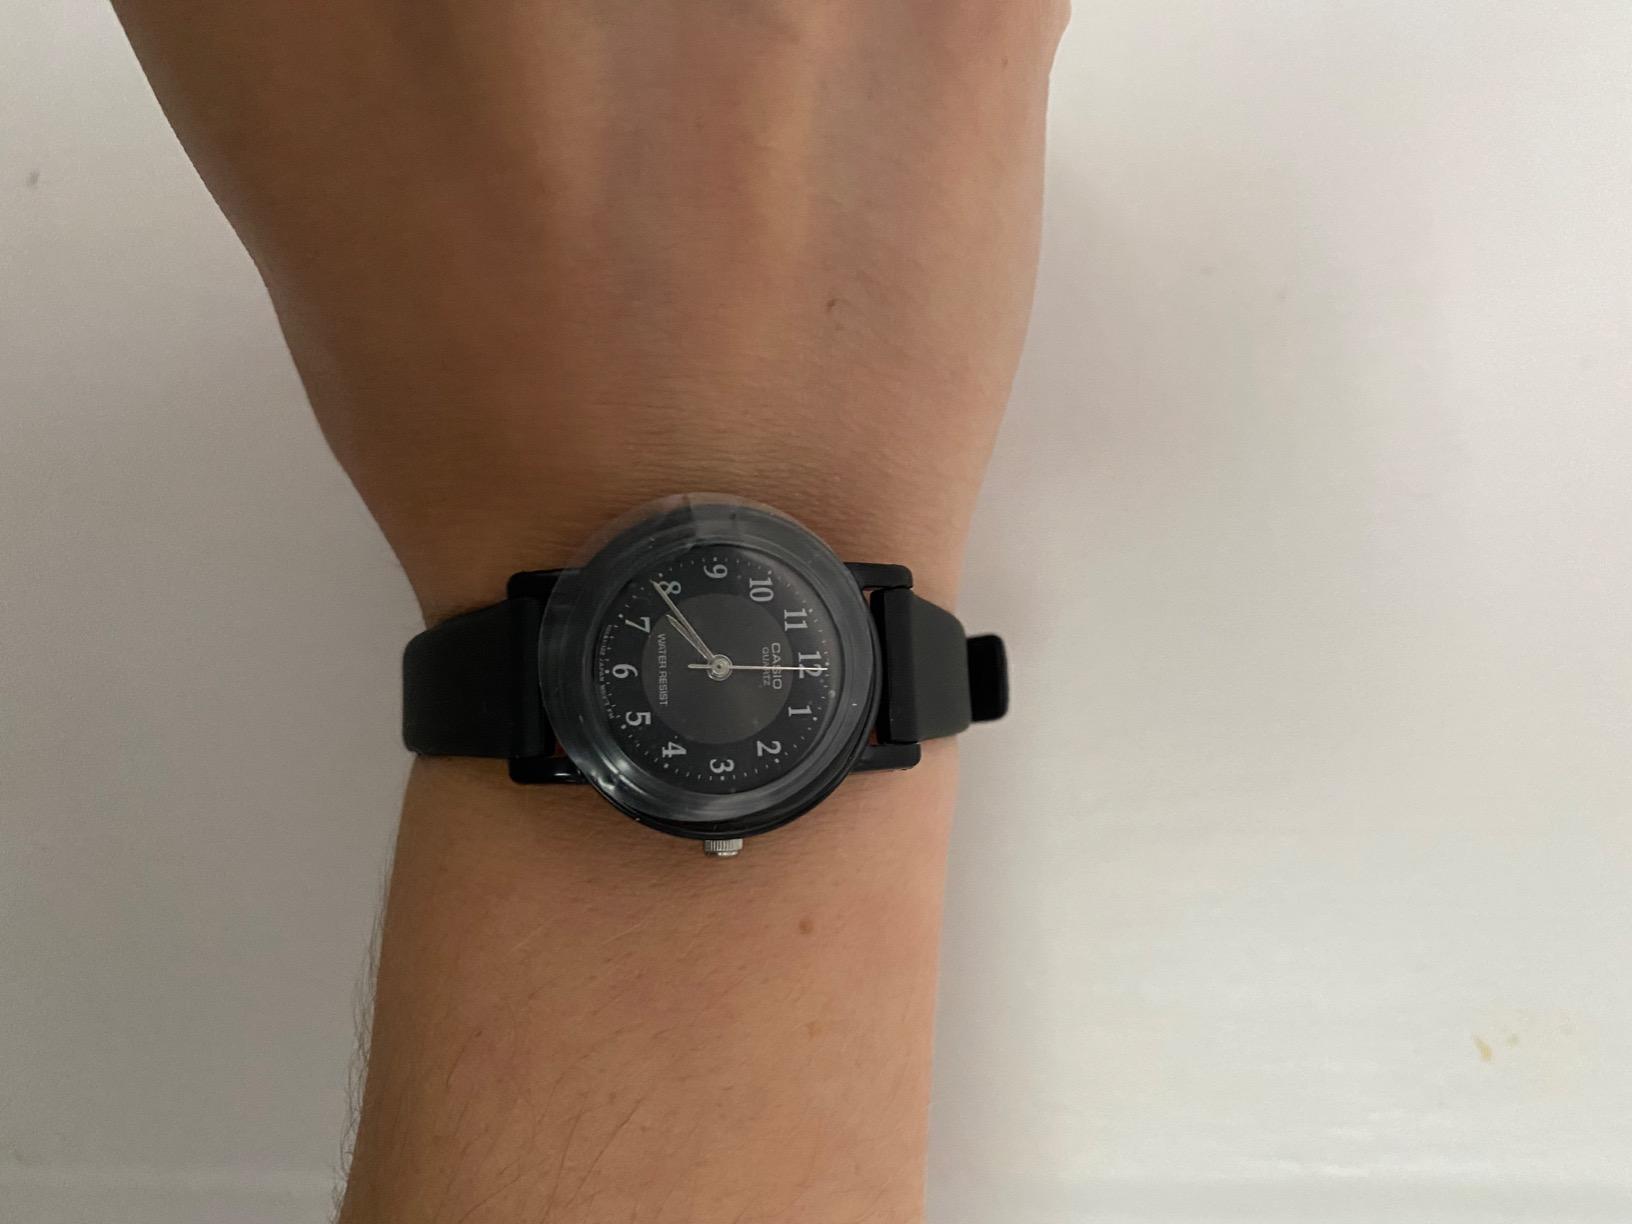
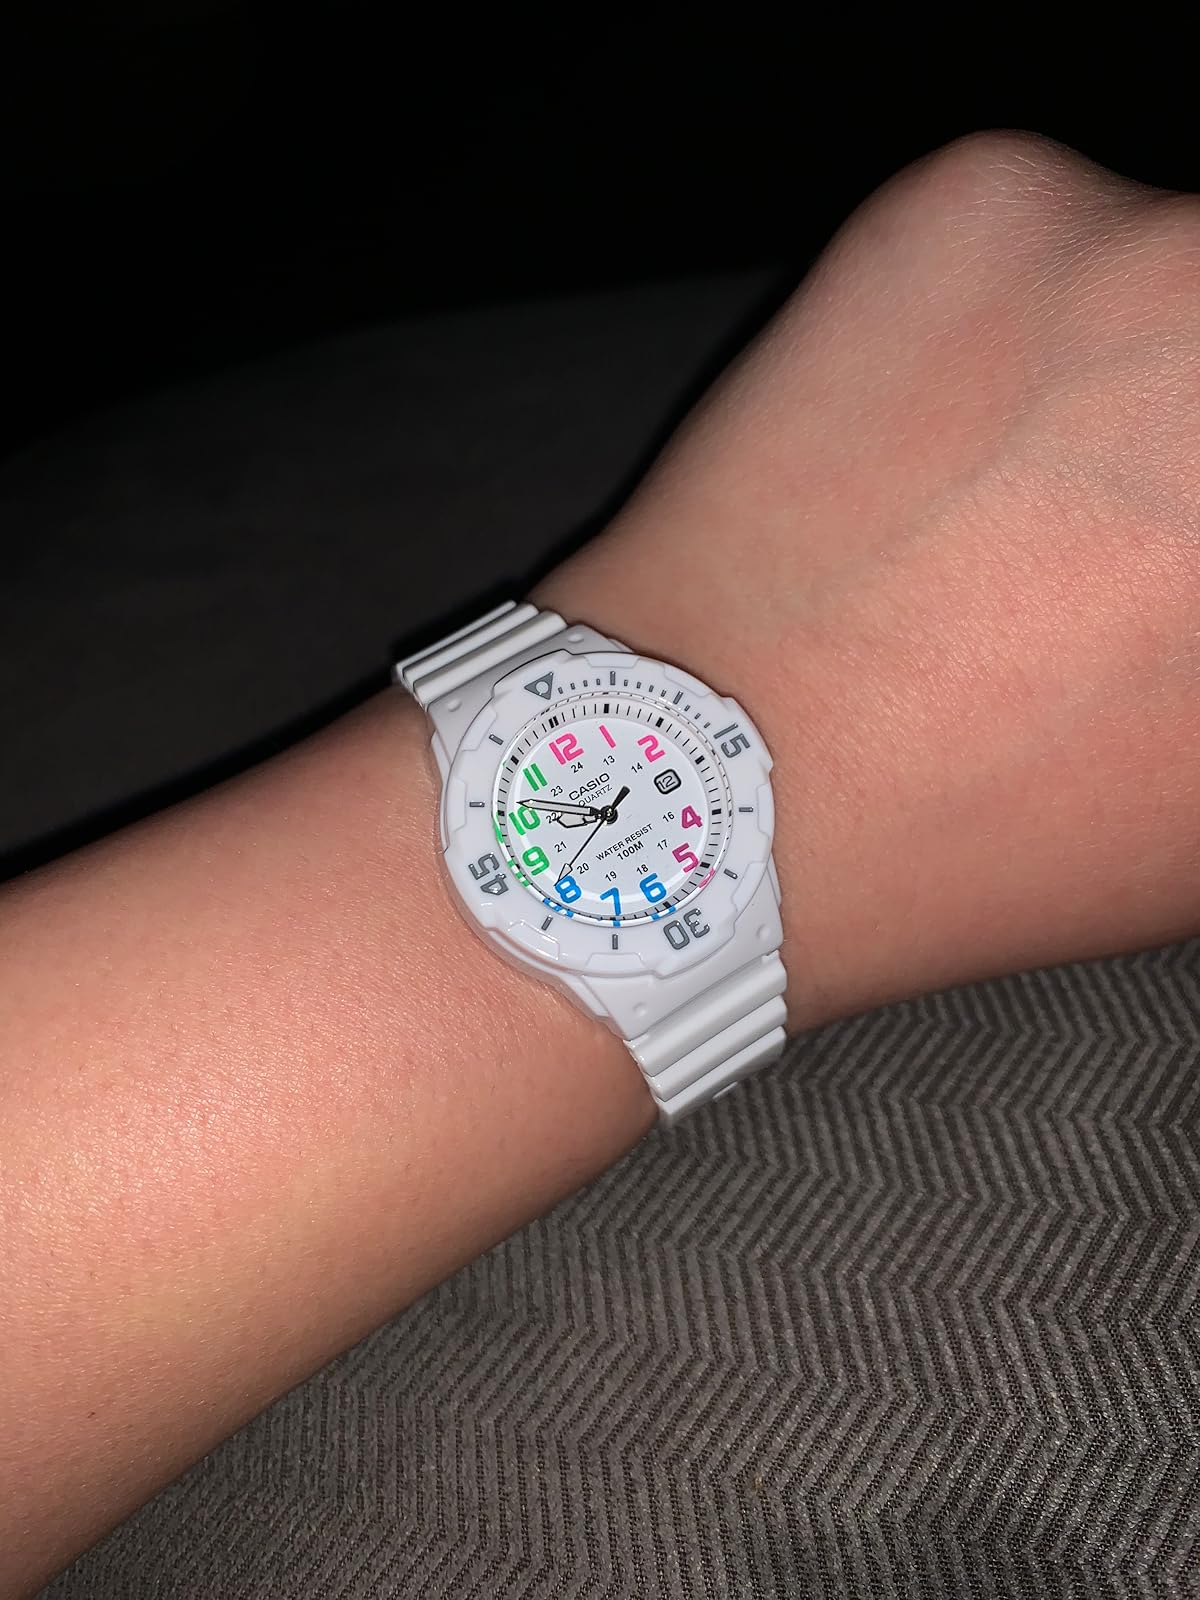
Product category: accessories_watch
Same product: no